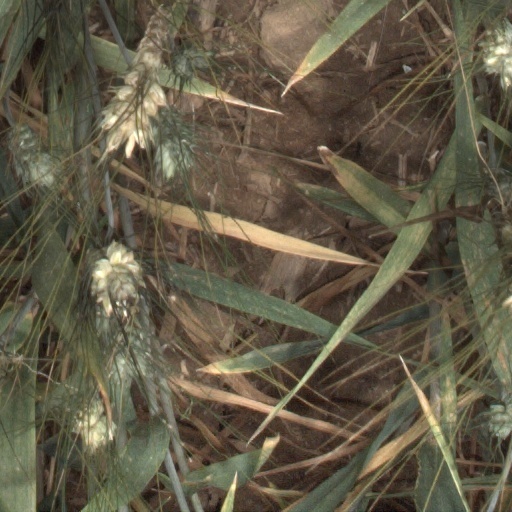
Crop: wheat